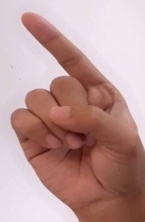
ASL sign: Z